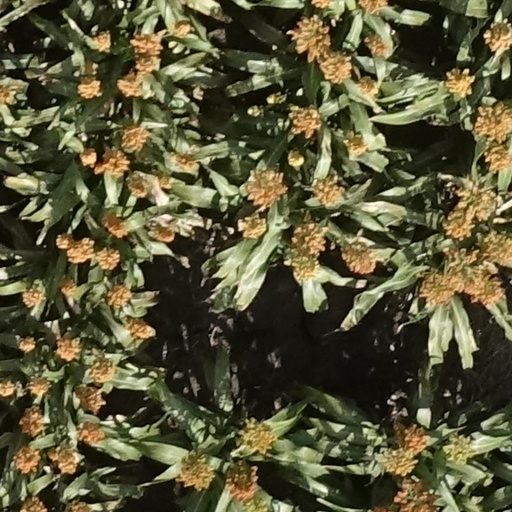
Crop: sorghum